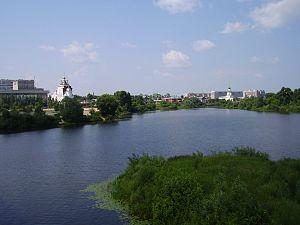
Iochkar-Ola — on écrit parfois Yochkar-Ola et en anglais : Ioshkar-Ola ou Yoshkar-Ola — est une ville de Russie et la capitale de la république des Maris. Sa population s'élevait à 260 352 habitants en 2014.
La Malaïa Kokchaga est une rivière, qui arrose la république des Maris et traverse sa capitale, Iochkar-Ola. Elle se jette dans la Volga à la hauteur du réservoir de Kouïbychev, près de Kokchaïsk.